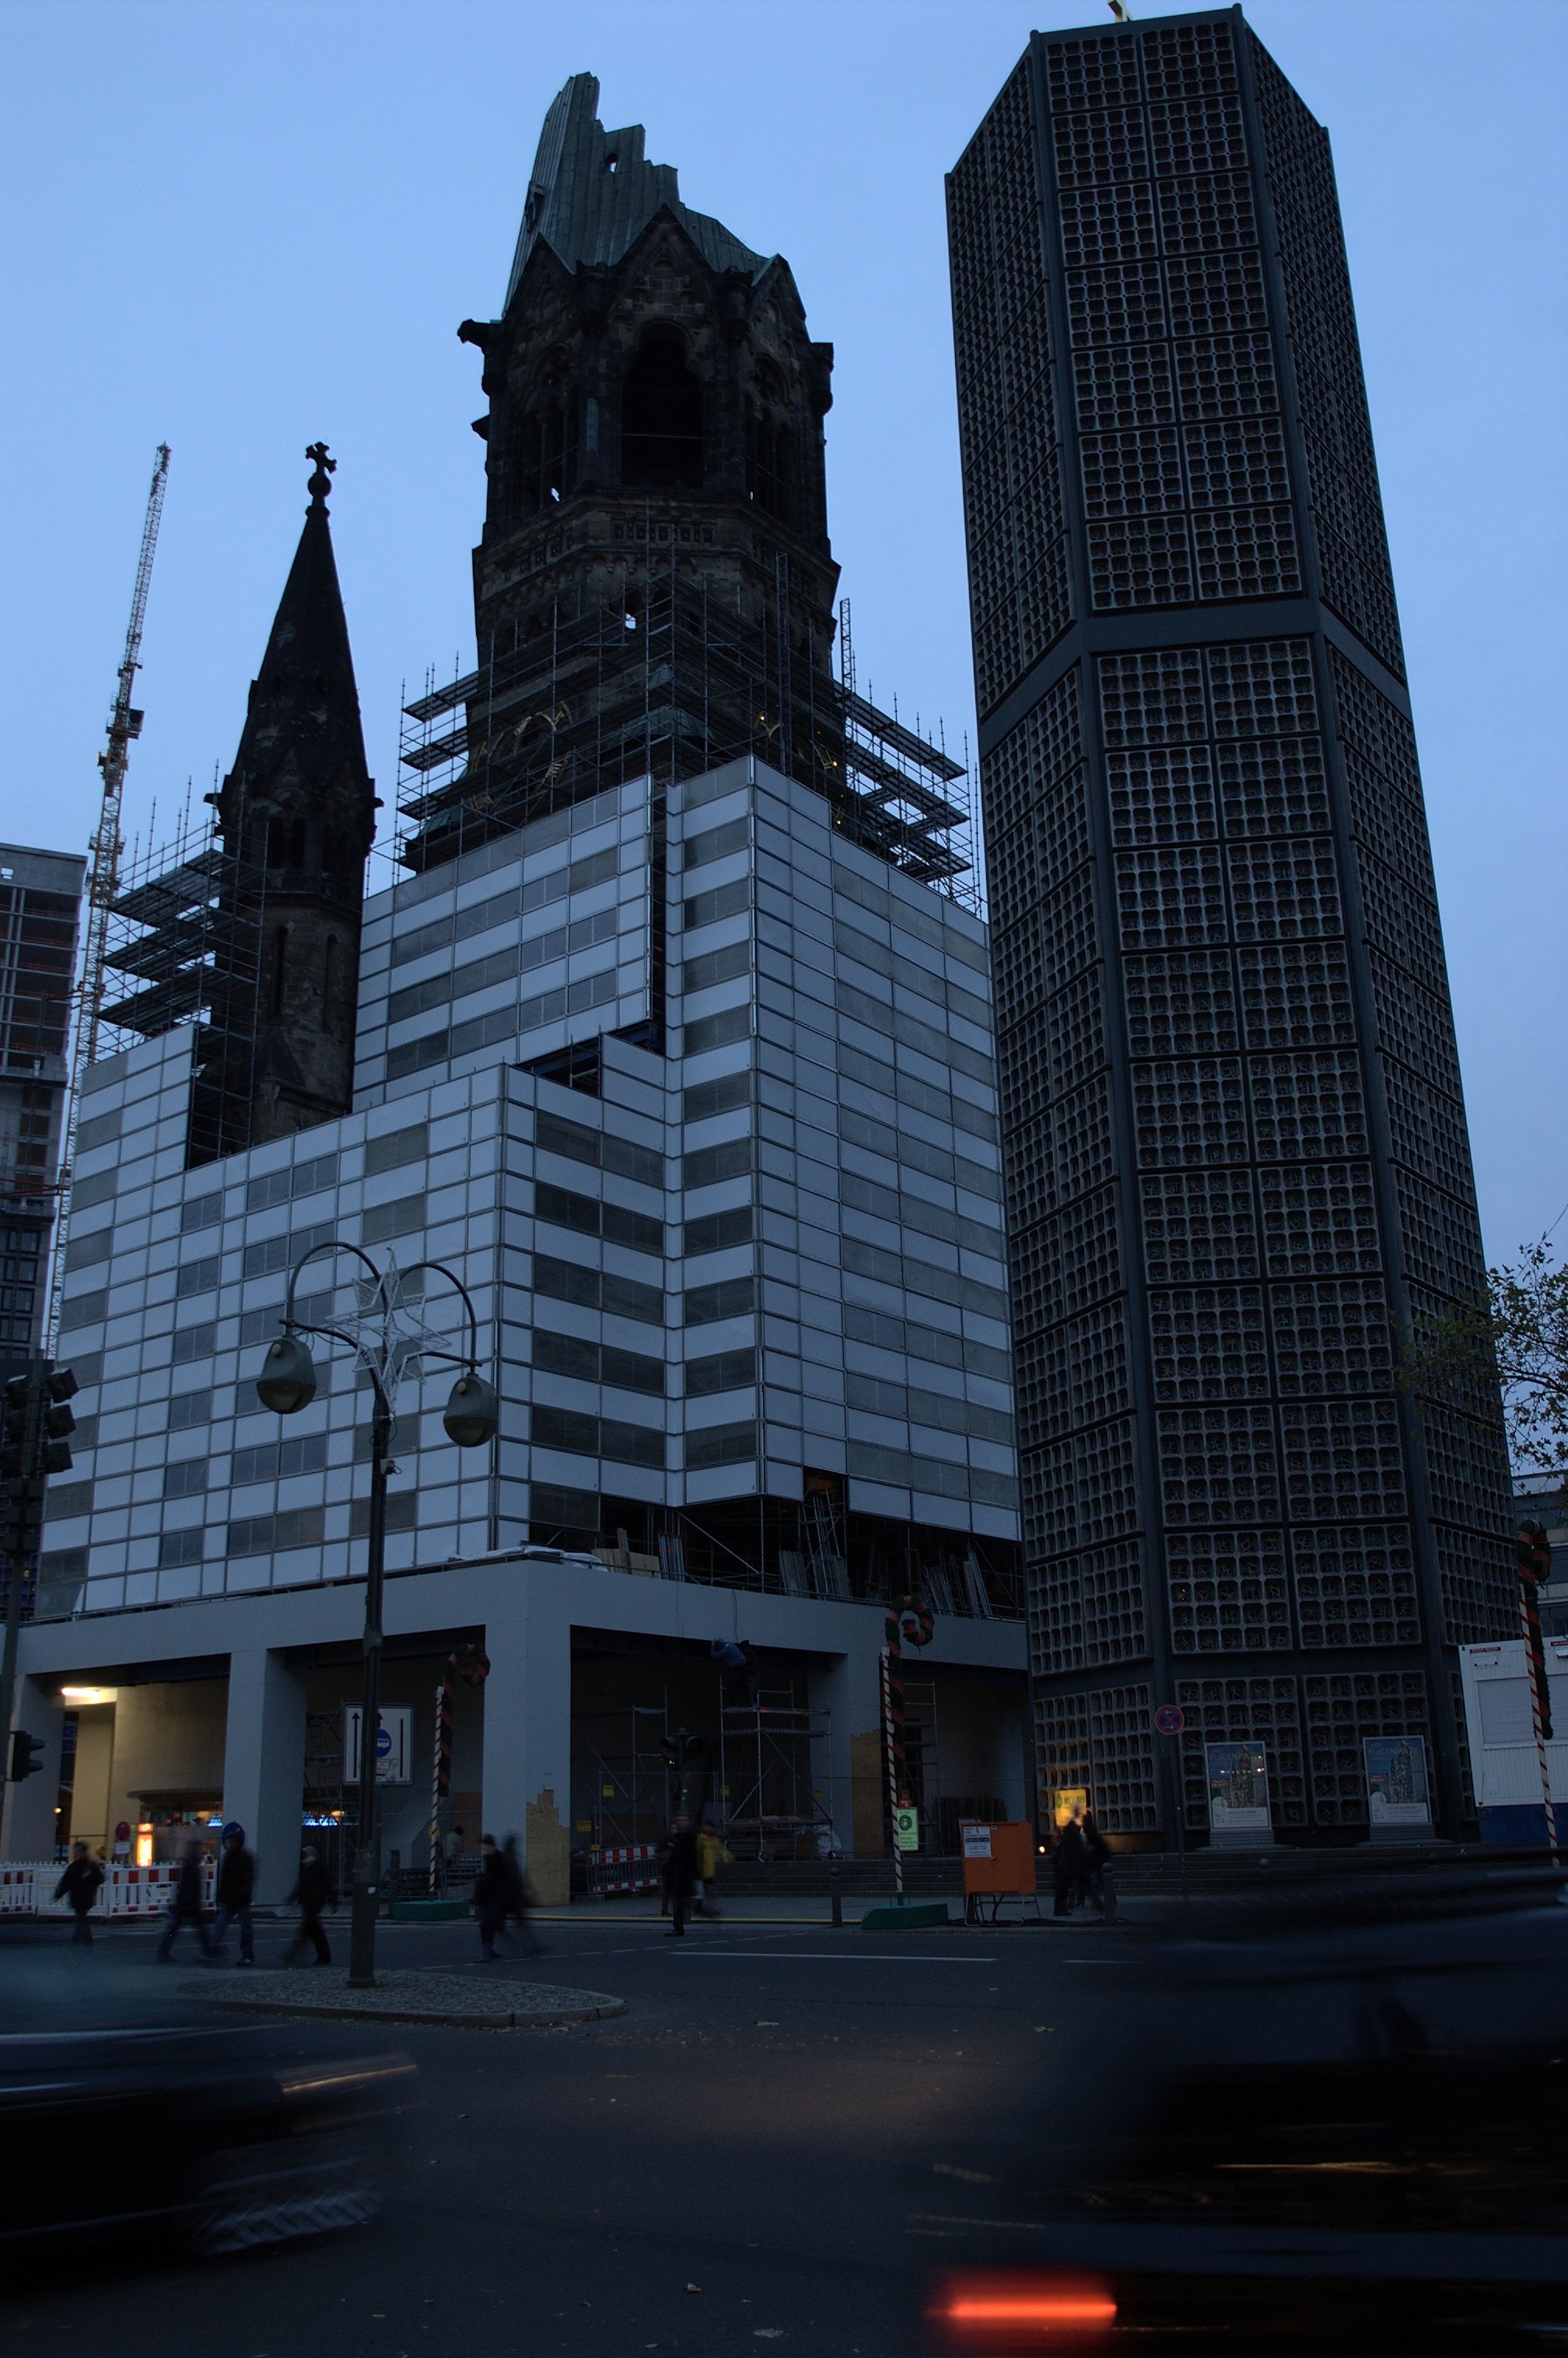
architecture, skyline, street, building, city, skyscraper, cityscape, downtown, evening, tower, landmark, facade, tower block, rawtherapee, germany, deutschland, berlin, pentax, 20mm, 2010, abends, lenstagged, steffenzahn, k100d, justpentax, iamflickr, cosina, voigtlander, cosinavoigtlnder, skopar, colorskopar, cv20, colorskopar20mmf35slii, 20mmf35slii, voigtlander20mm, cv2035, skopar20mmf35, voigtlnder20mmf35, charlottenburg, metropolis, urban area, human settlement, metropolitan area